Melampitta

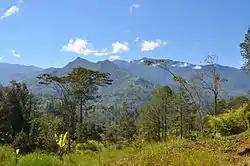
The melampittas are found in the highlands of New Guinea

The melampittas are birds of the New Guinean rainforest and are generally montane species as well, with the range of the lesser melampitta reaching as high as , with a usual range of around . The greater melampitta is restricted to areas of rugged limestone karst with sinkholes that it apparently roosts and even nests in. In the Kumawa Mountains Jared Diamond found that that species inhabited a range of . Both species have a discontinuous distribution across New Guinea, and the greater melampitta is generally a rare bird that is seldom encountered, although this may because it lives in rarely-visited areas.